The Good Lord Bird

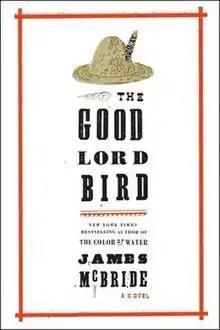
Cover to "The Good Lord Bird"

The Good Lord Bird is a 2013 novel by American journalist and author James McBride about Henry Shackleford, a slave, who unites with John Brown in Brown's abolitionist mission. The novel won the National Book Award for Fiction in 2013 and received generally positive reviews from critics.